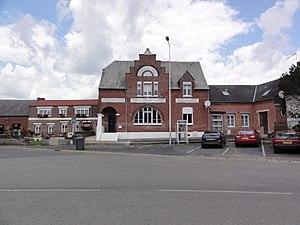
Preux-aux-Bois (Nord, Fr) Poste
Preux-au-Bois est une commune française située dans le département du Nord, en région Hauts-de-France.